China Railways DFH shunting locomotives

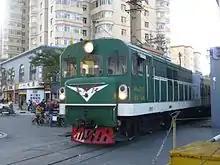
A DF21 pulling a narrow-gauge commuter train in Kunming (2016)

Locomotives similar in design to the DFH2 type but built to meter gauge and used as universal locomotives. The locomotives were used on the Kunming metre gauge railway, including passenger services.